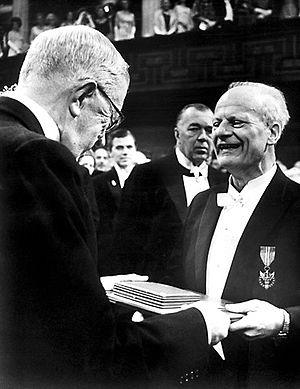
La science est l'ensemble des connaissances et études d'une valeur universelle, caractérisées par un objet et une méthode fondée sur des observations objectives vérifiables et des raisonnements rigoureux. On la divise communément en différents domaines qualifiés de sciences.